Rogelio Ordoñez

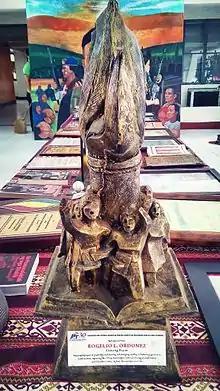
One of the Awards received by Rogelio Ordoñez displayed during "Tungkulin ng Manunulat, Isang Eksibit alay kay Regelio Ordoñez" exhibit on August 22–31, 2016 in PUP.

Ordoñez has garnered top prizes from Liwayway itself (novel writing), the José Rizal Centennial Commission in 1961 (essay), the Gawad Kadipan for "Dugo ni Juan Lazaro”, first prize in 1962 (an inter-university association of Tagalog writers and instructors), the Balagtas Memorial Awards for Journalism (held in honor of the poet-hero Francisco Balagtas). He was bestowed by the Writers' Union of the Philippines (UMPIL) the Gawad Pambansang Alagad ni Balagtas (National Achievement Award for Literature) and a Certificate of Recognition from PUP during its founding anniversary in 2001 for his story, "Si Anto" which appeared in "Tenggara Southeast Asian Journal". He was also honored, in 2009, by his province of Cavite for being a Progressive Caviteño in the field of Literature.